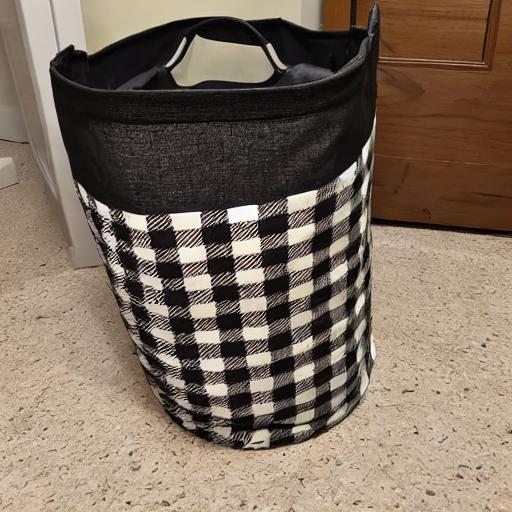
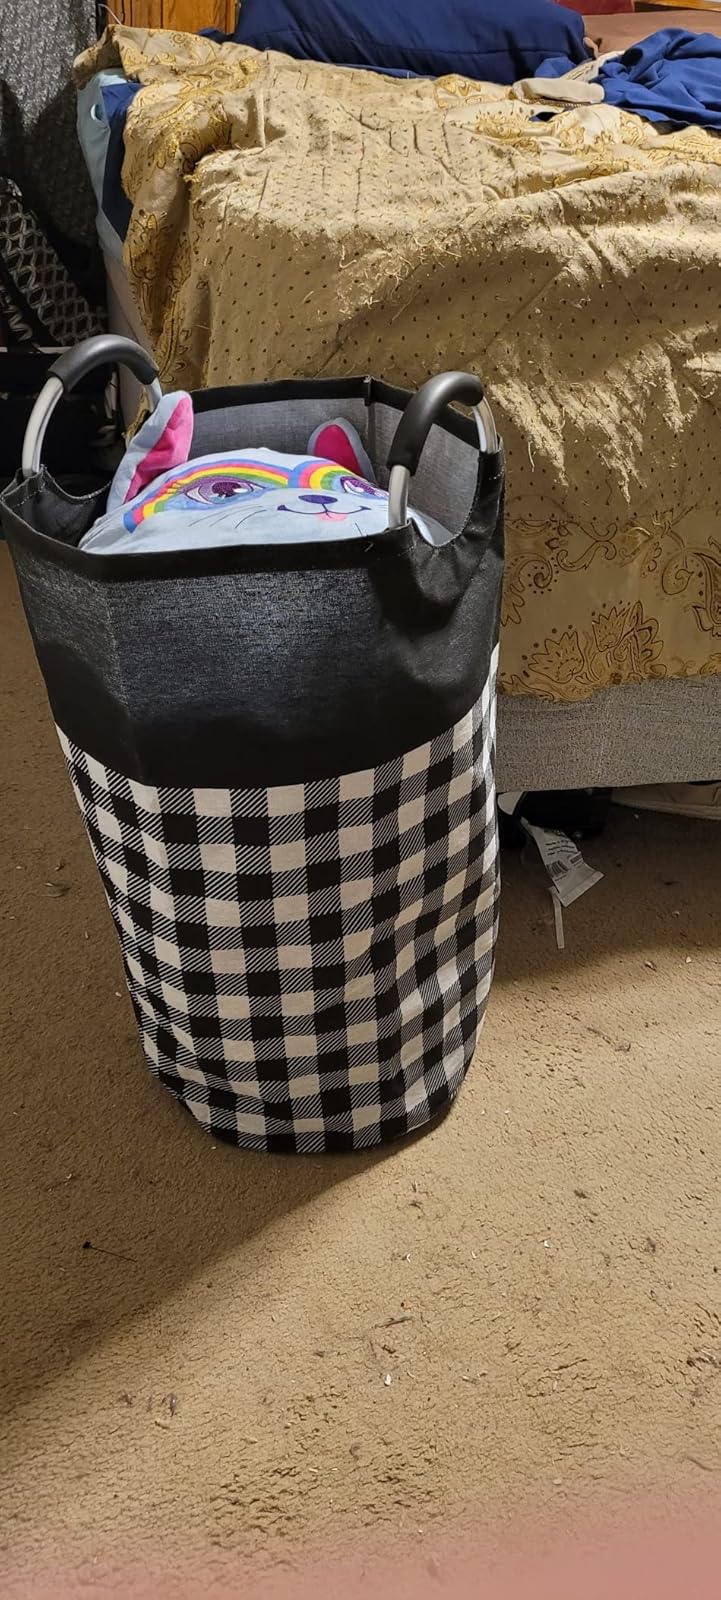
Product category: items_hamper
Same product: no